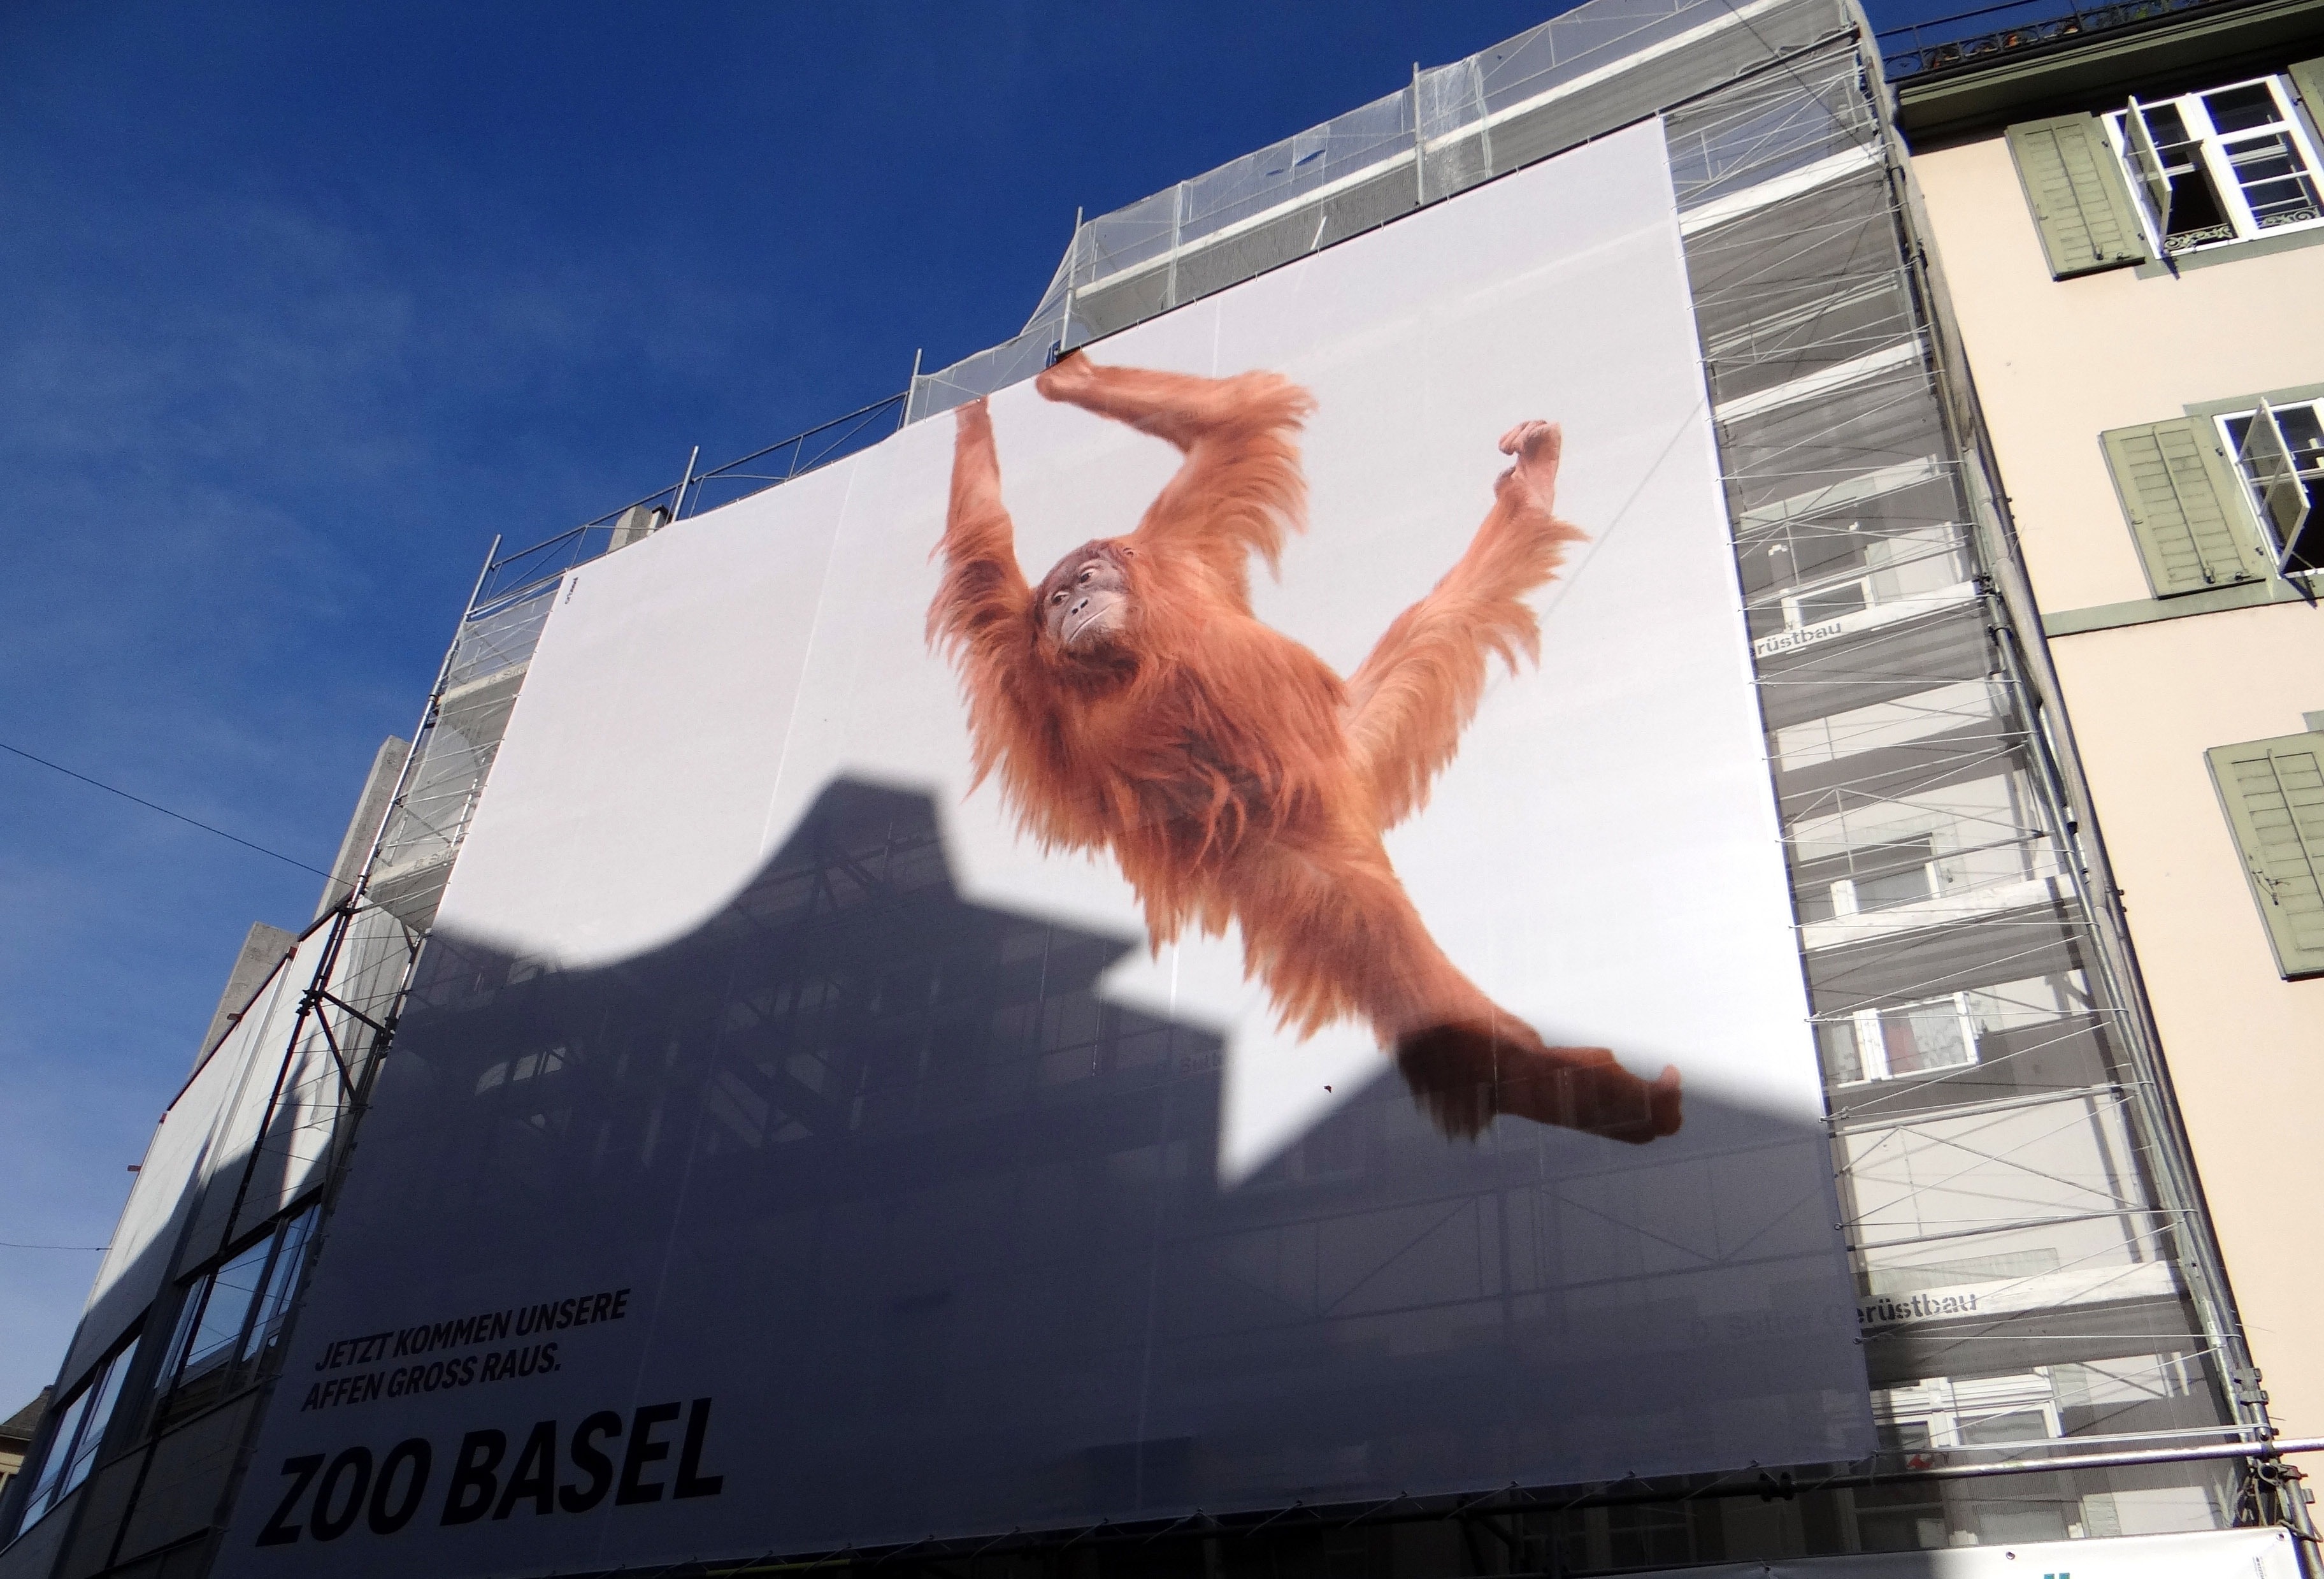
home, advertising, facade, monkey, privacy, panel, billboard